Education in India

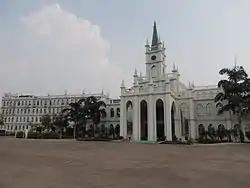

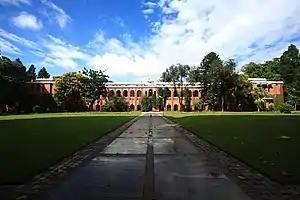

From the first Five-year Plan onwards, India's emphasis was to develop a pool of scientifically inclined manpower. India's National Policy on Education (NPE) provisioned for an apex body for regulation and development of higher technical education, which came into being as the All India Council for Technical Education (AICTE) in 1987 through an act of the Indian parliament. At the central level, the Indian Institutes of Technology, the Indian Institute of Space Science and Technology, the National Institutes of Technology and the Indian Institutes of Information Technology are deemed of national importance.